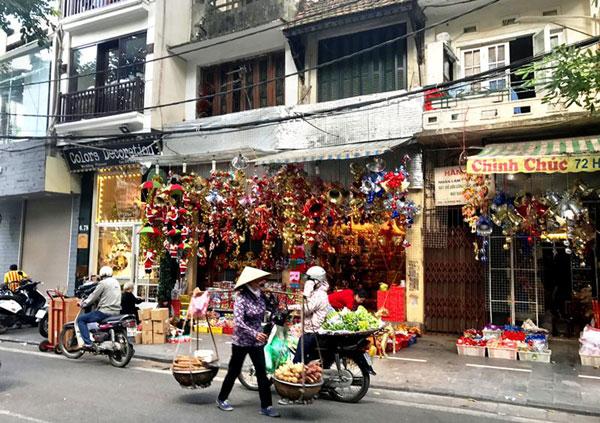
người phụ nữ đội nón lá đang vác một cái đòn gánh ở trên vai